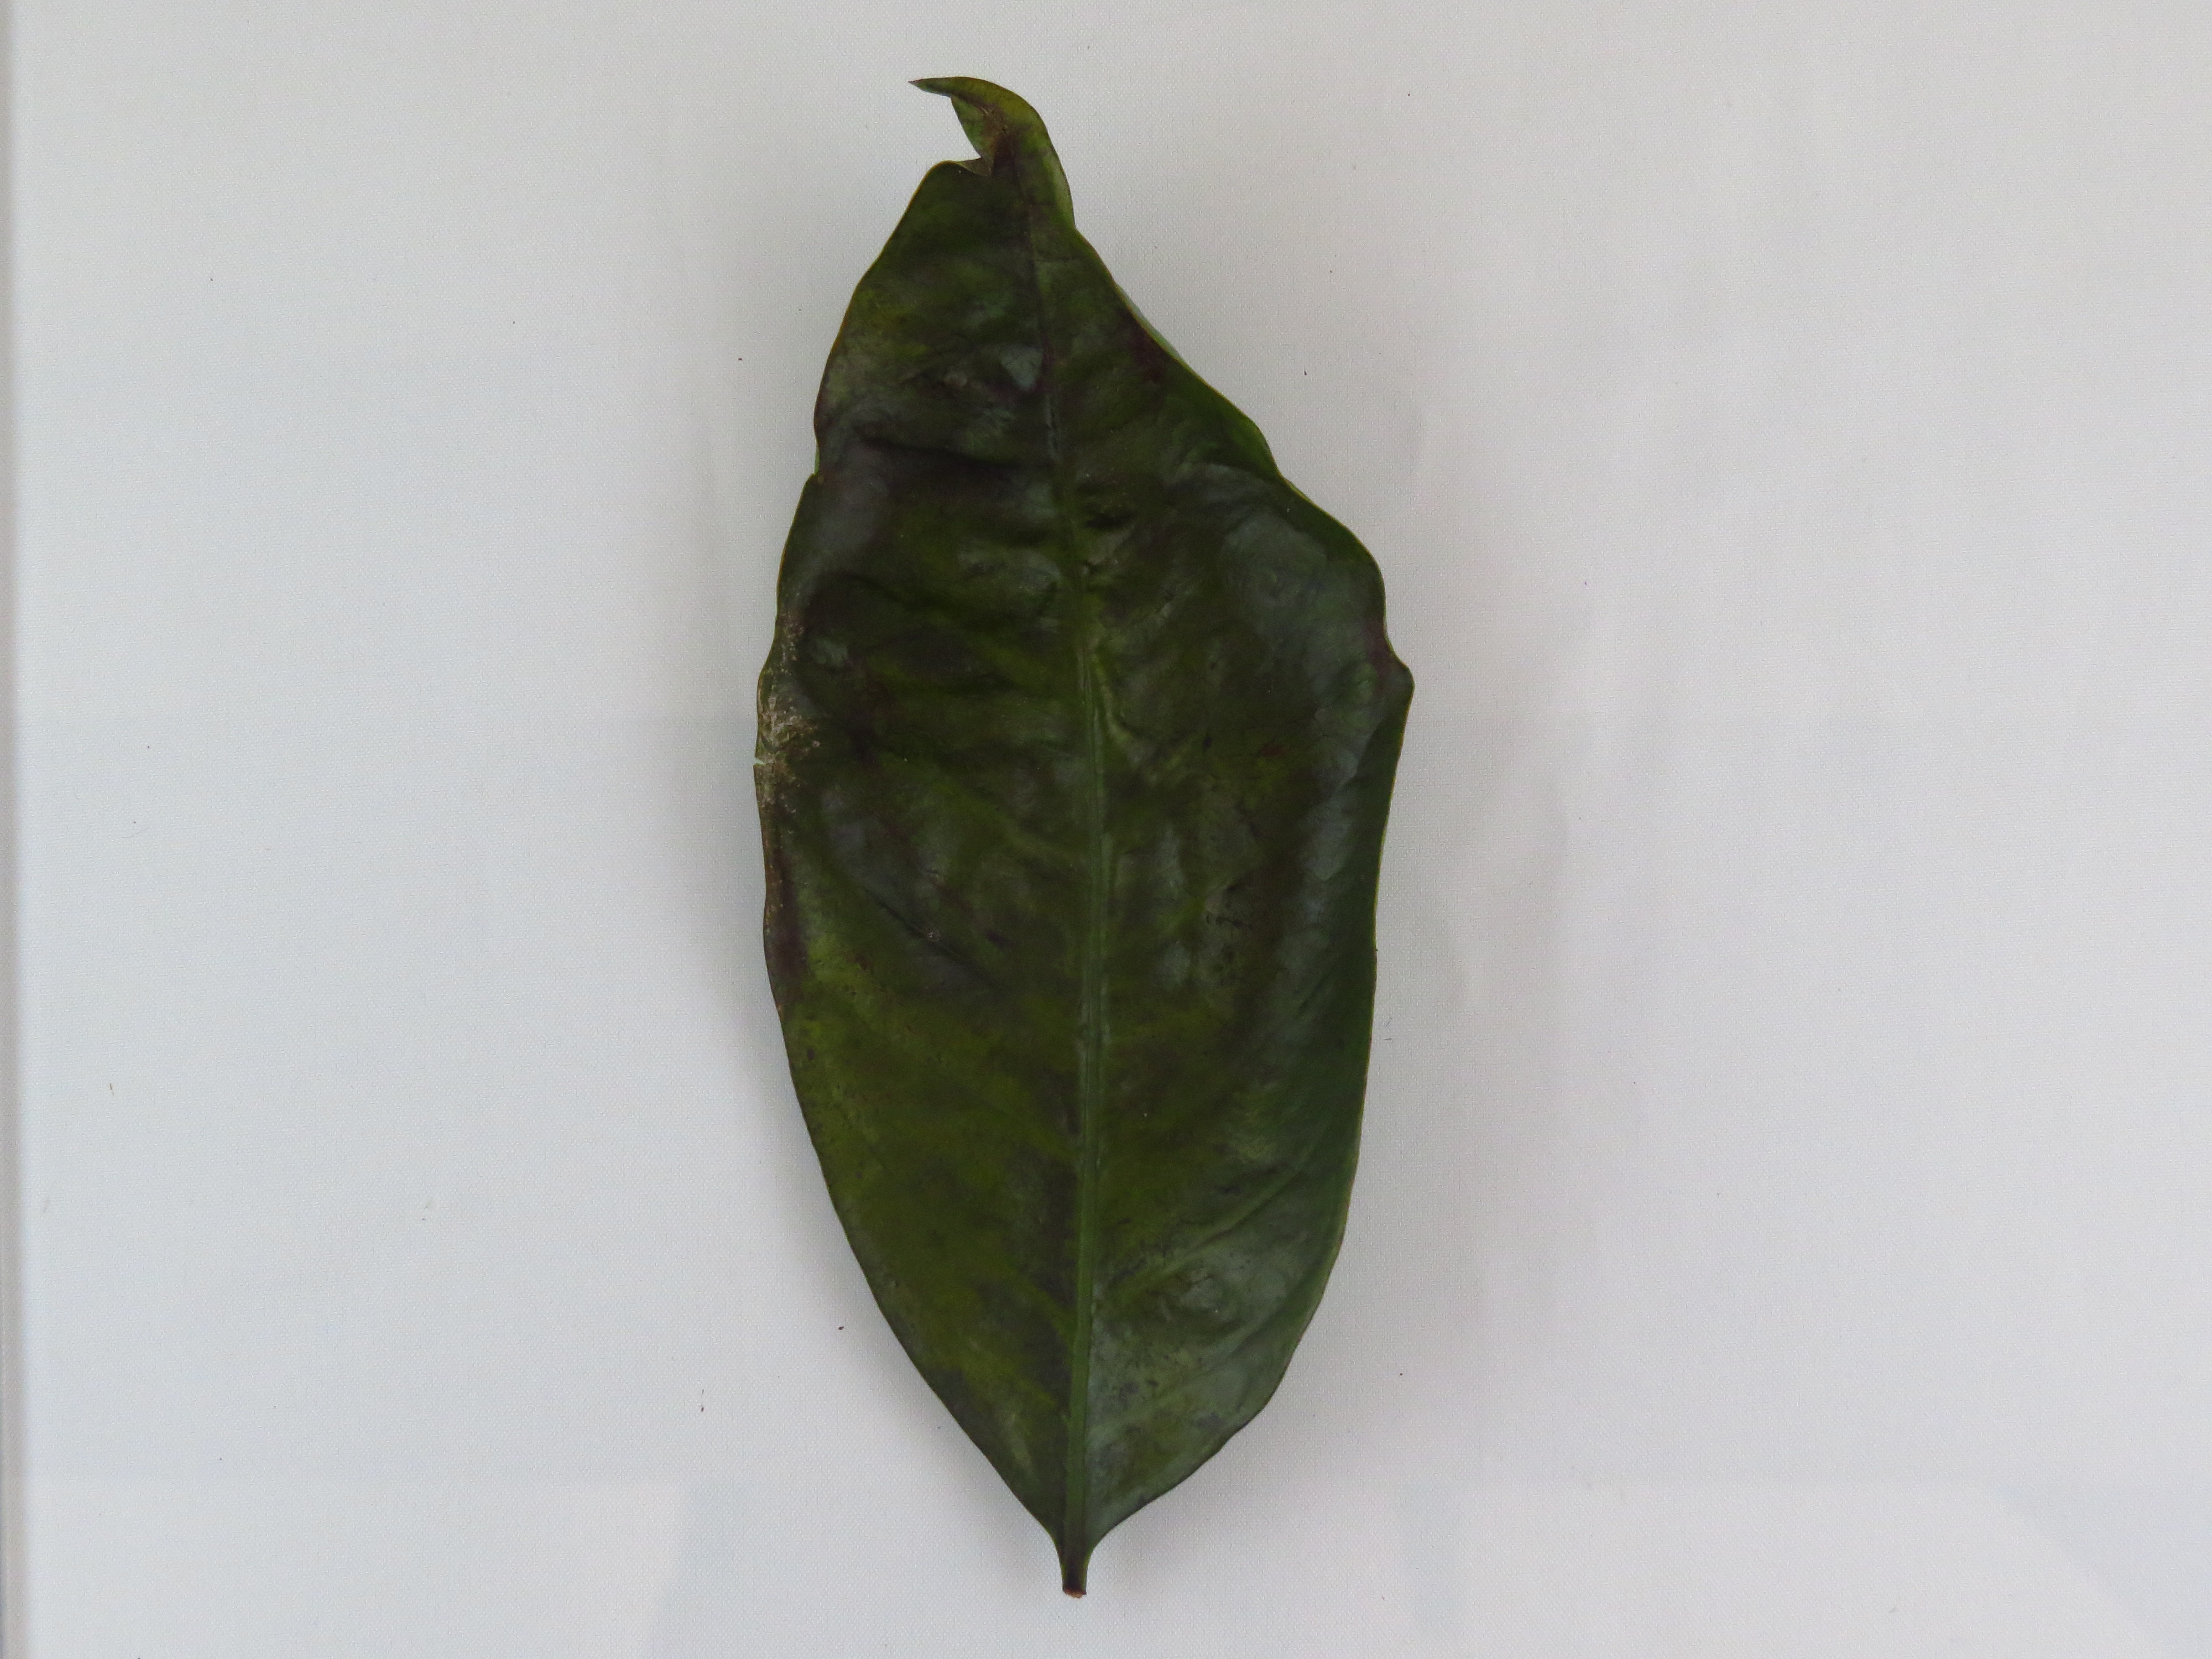
Label: potasium-K